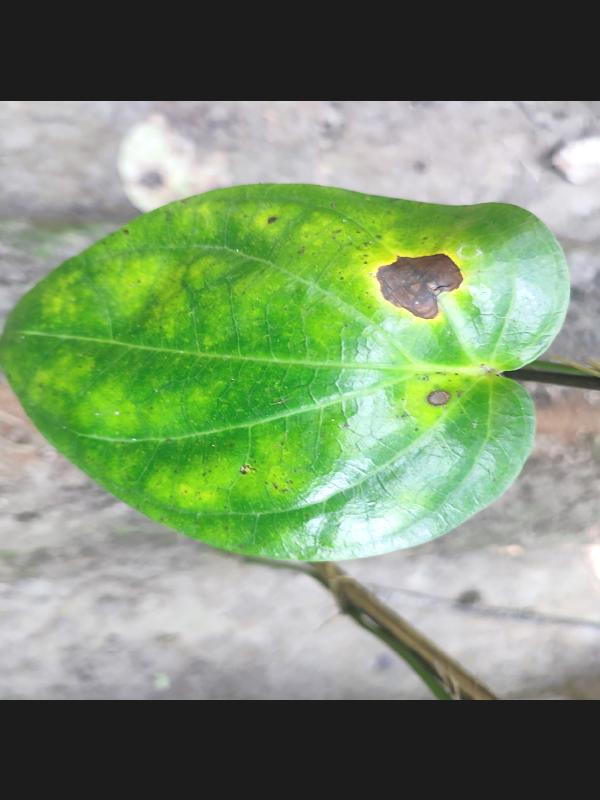
Label: Bacterial_Leaf_Disease